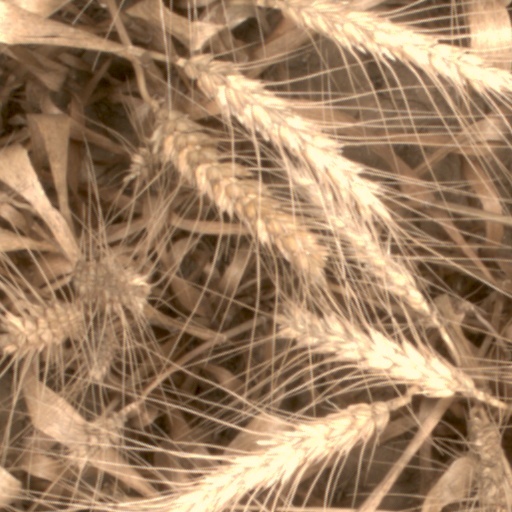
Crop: wheat